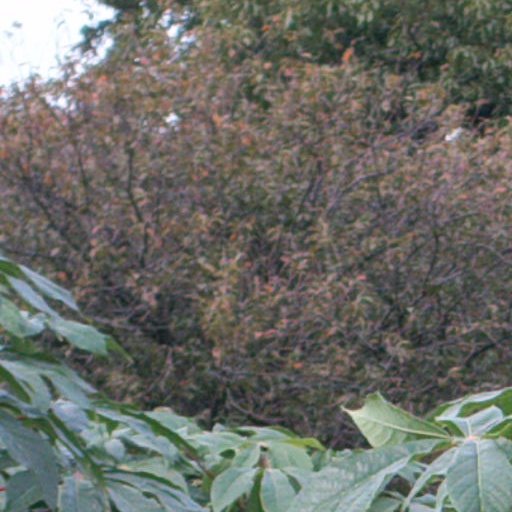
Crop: cassava